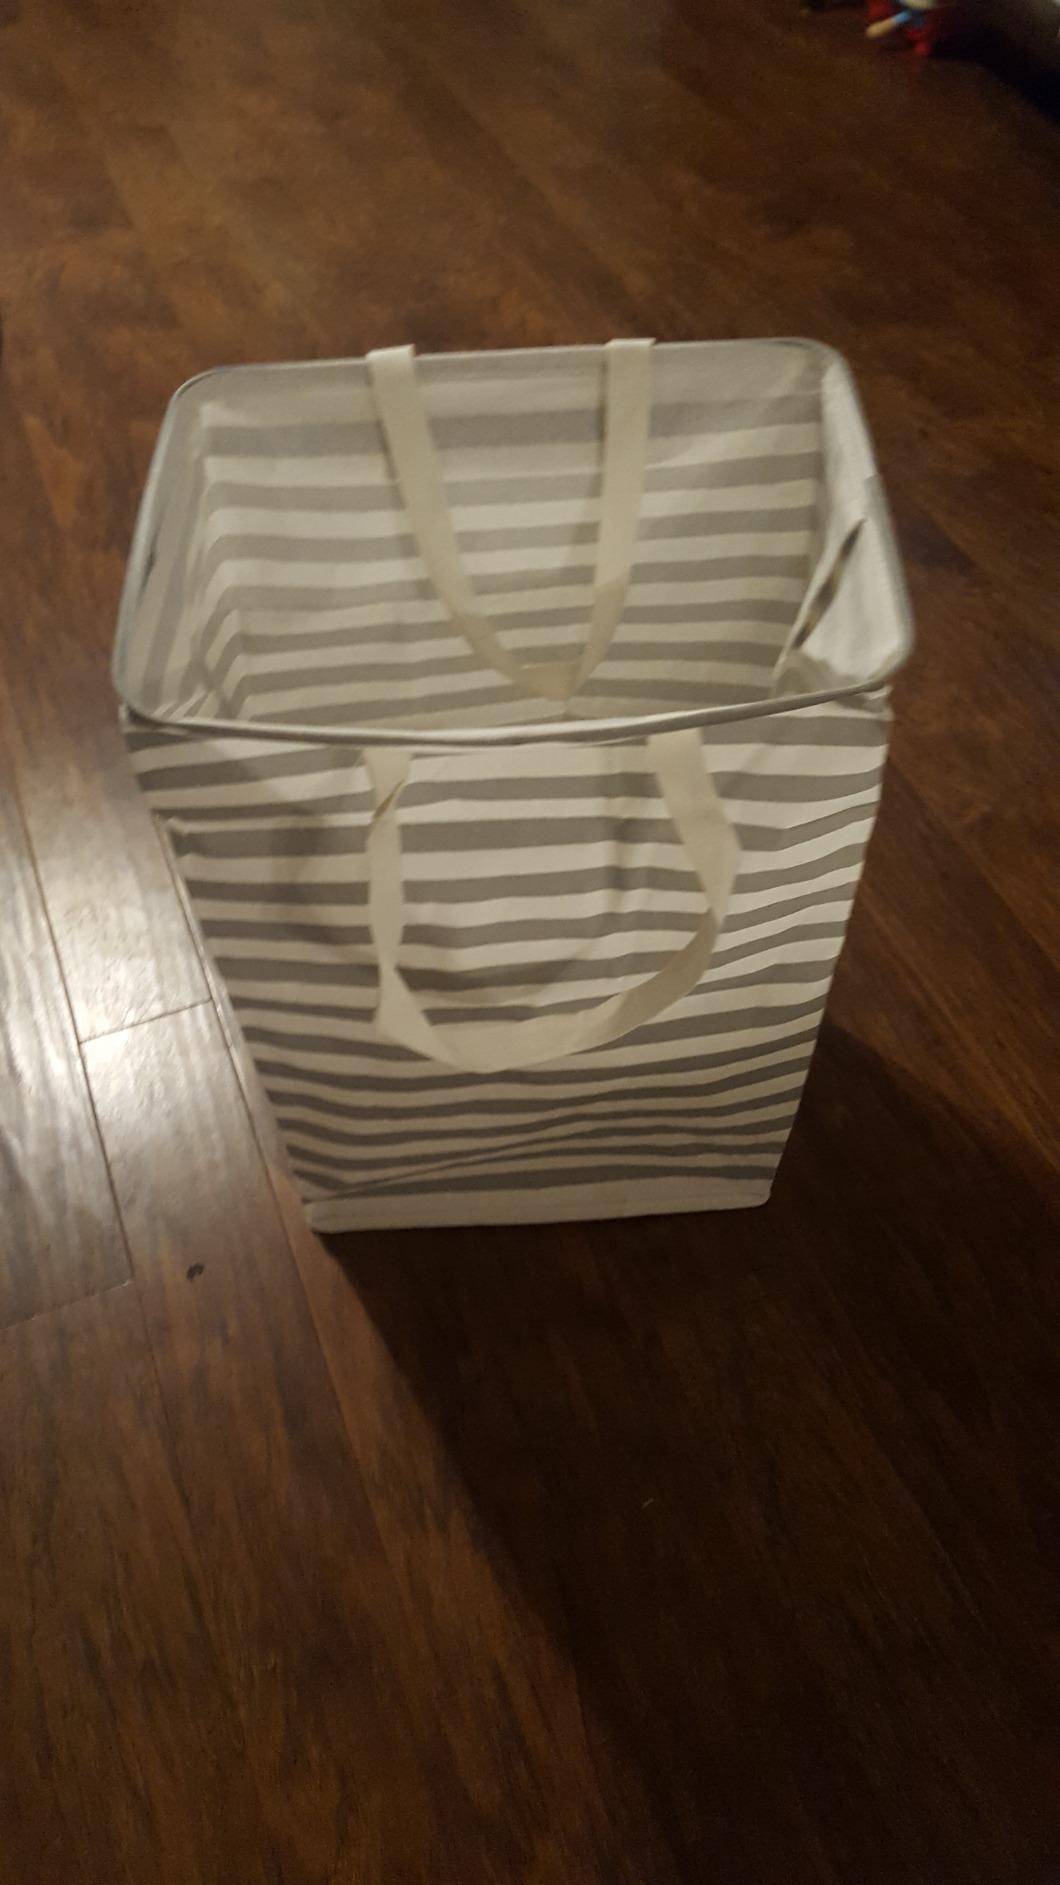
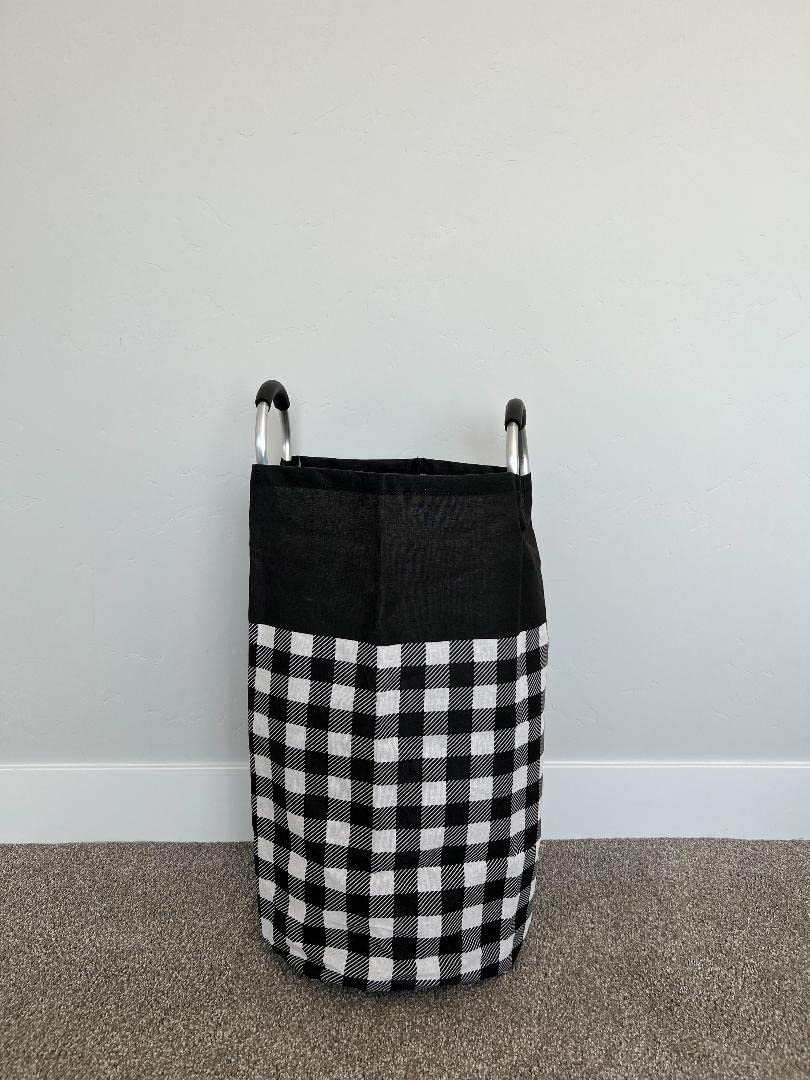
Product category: items_hamper
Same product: no